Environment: real
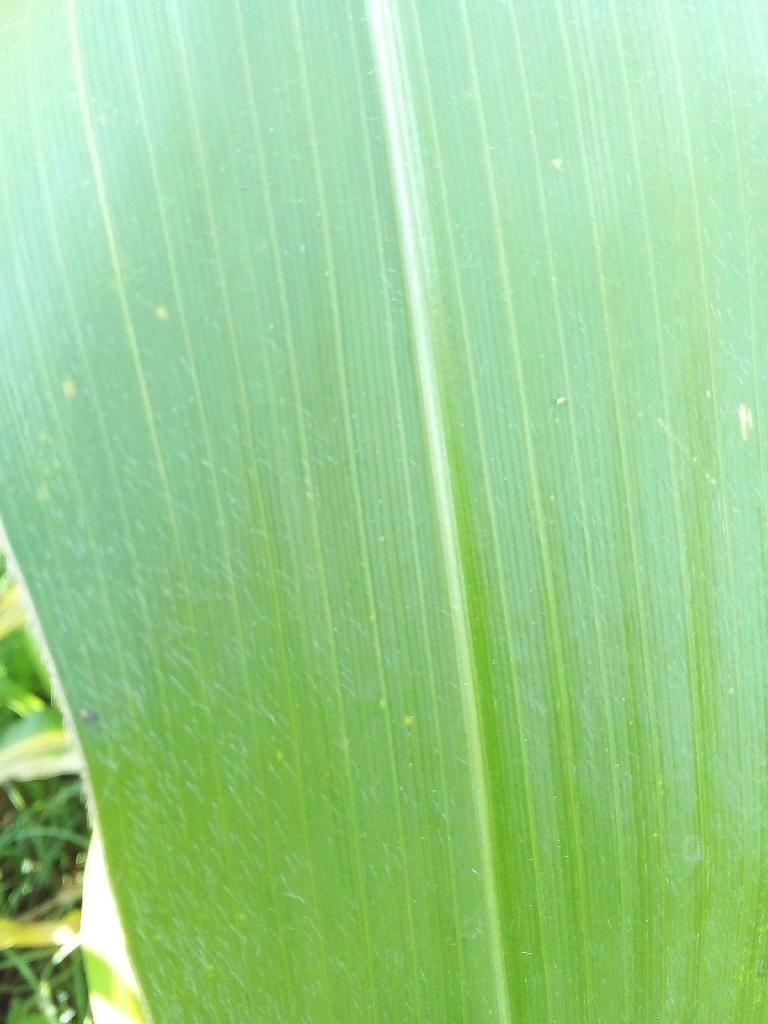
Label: healthy